Sarah Hilary

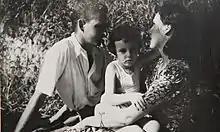
Sarah Hilary's grandparents and mother in a Japanese prison camp in Borneo, 1944

Hilary has written about her family history, most notably in "My Mother was Emperor Hirohito's Poster Child" for "The Guardian", March 2014. Her mother and grandparents were prisoners of the Japanese in Batu Lintang camp where her grandfather, Stanley George Hill, died in 1945. Hilary wrote about her grandmother's experience in the camp for the Dangerous Women Project in 2017.